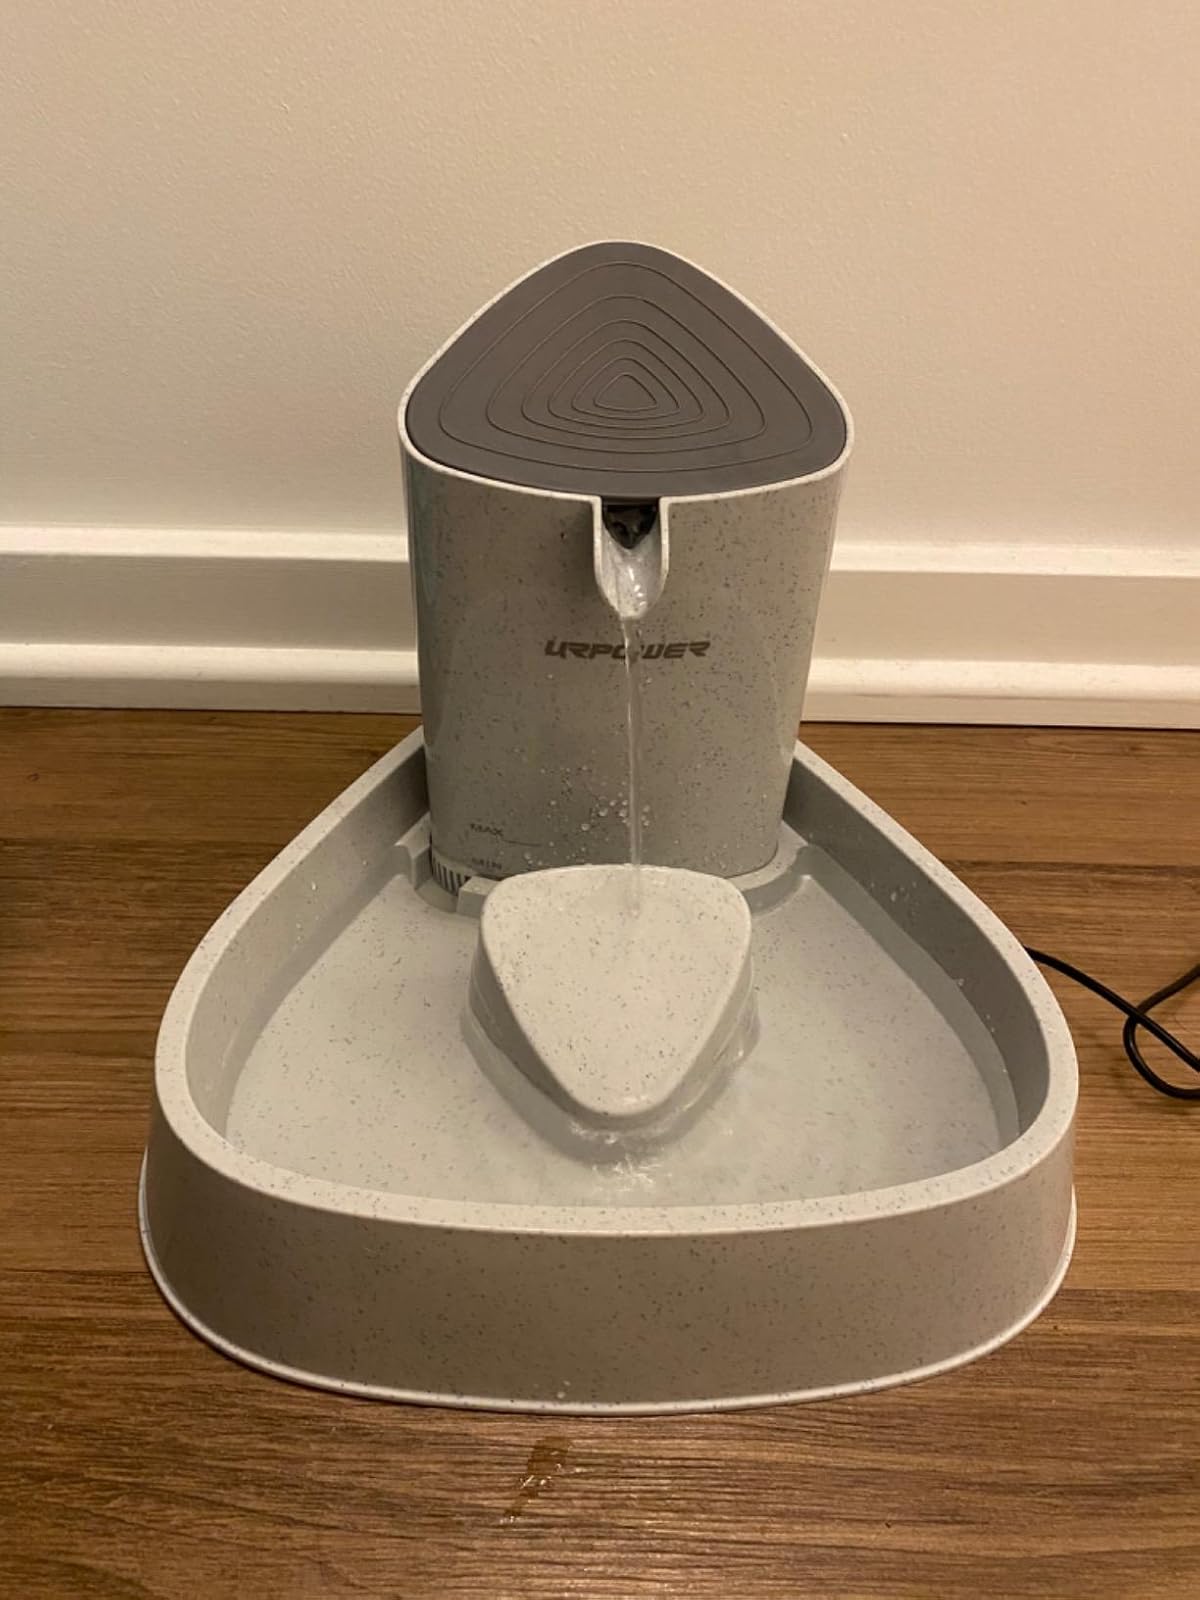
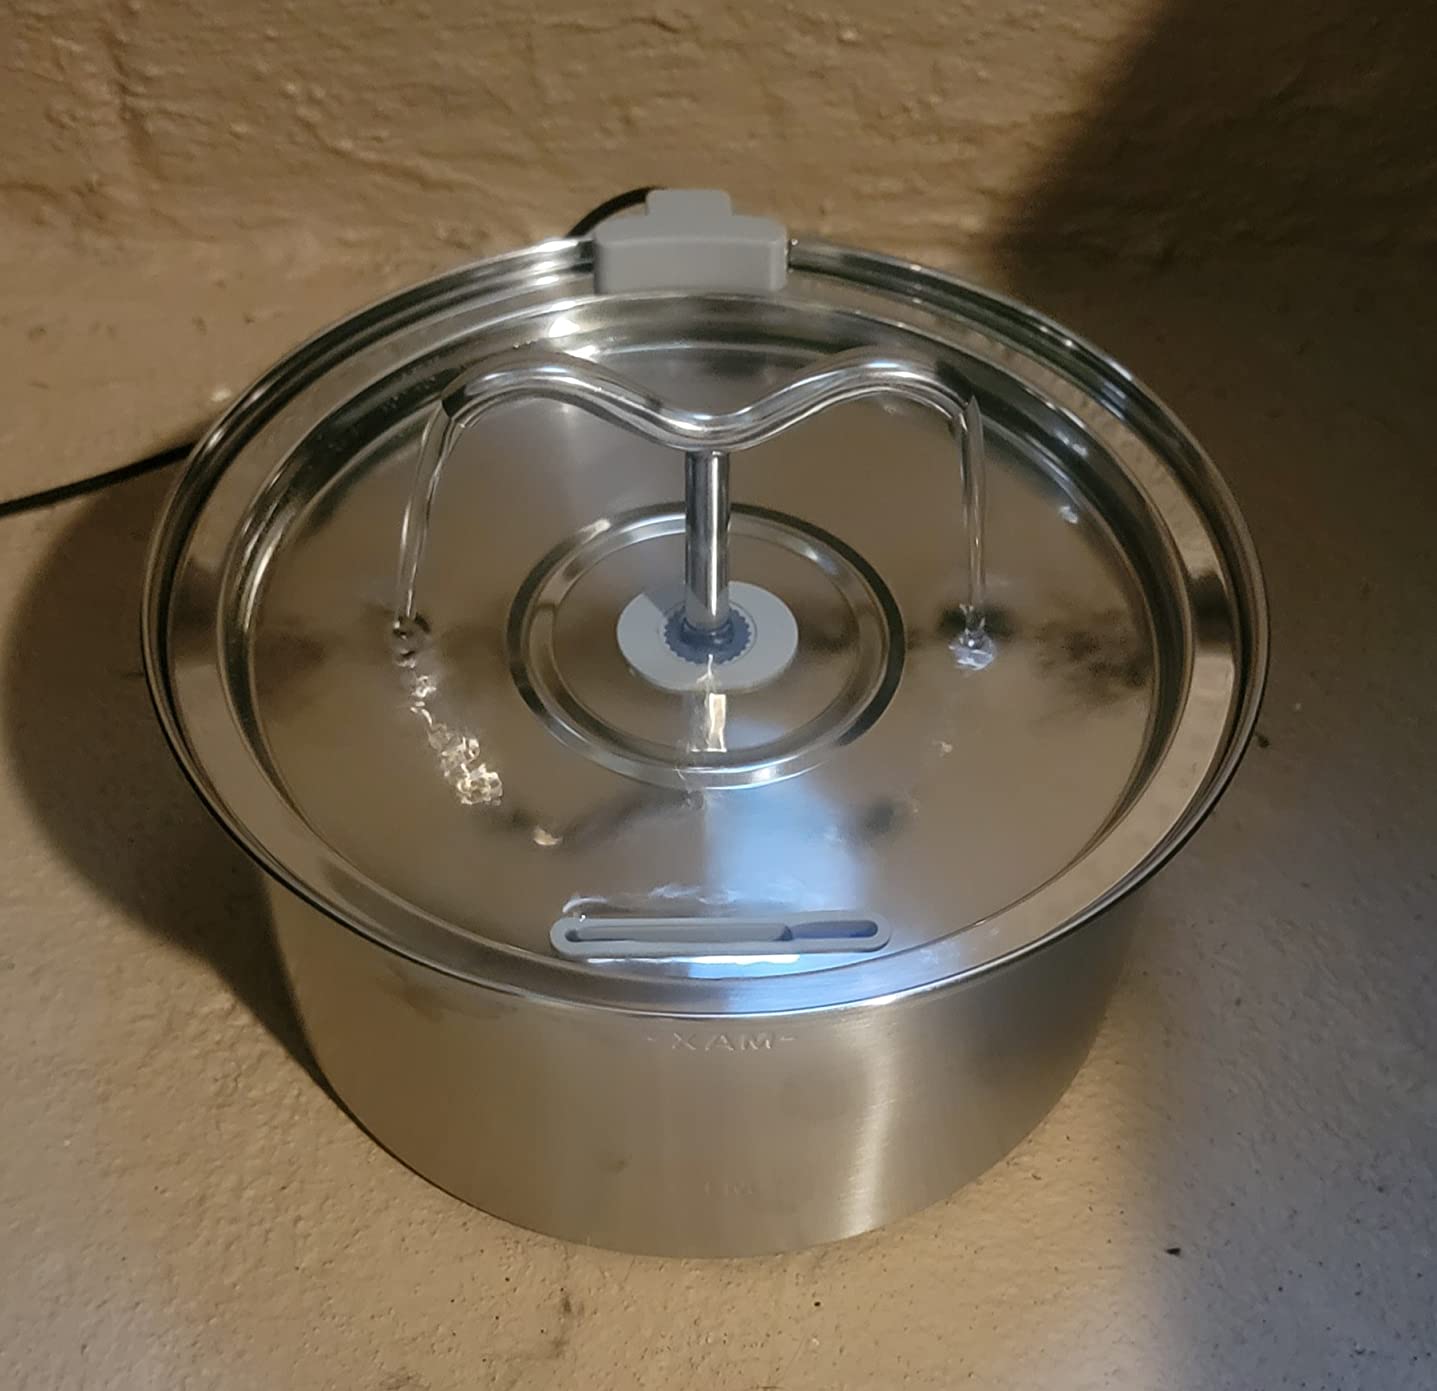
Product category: items_bowl
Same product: no